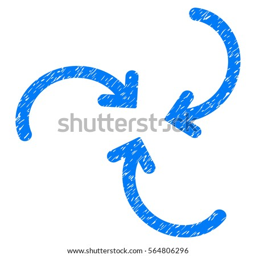
grainy textured icon for overlay watermark stamps .